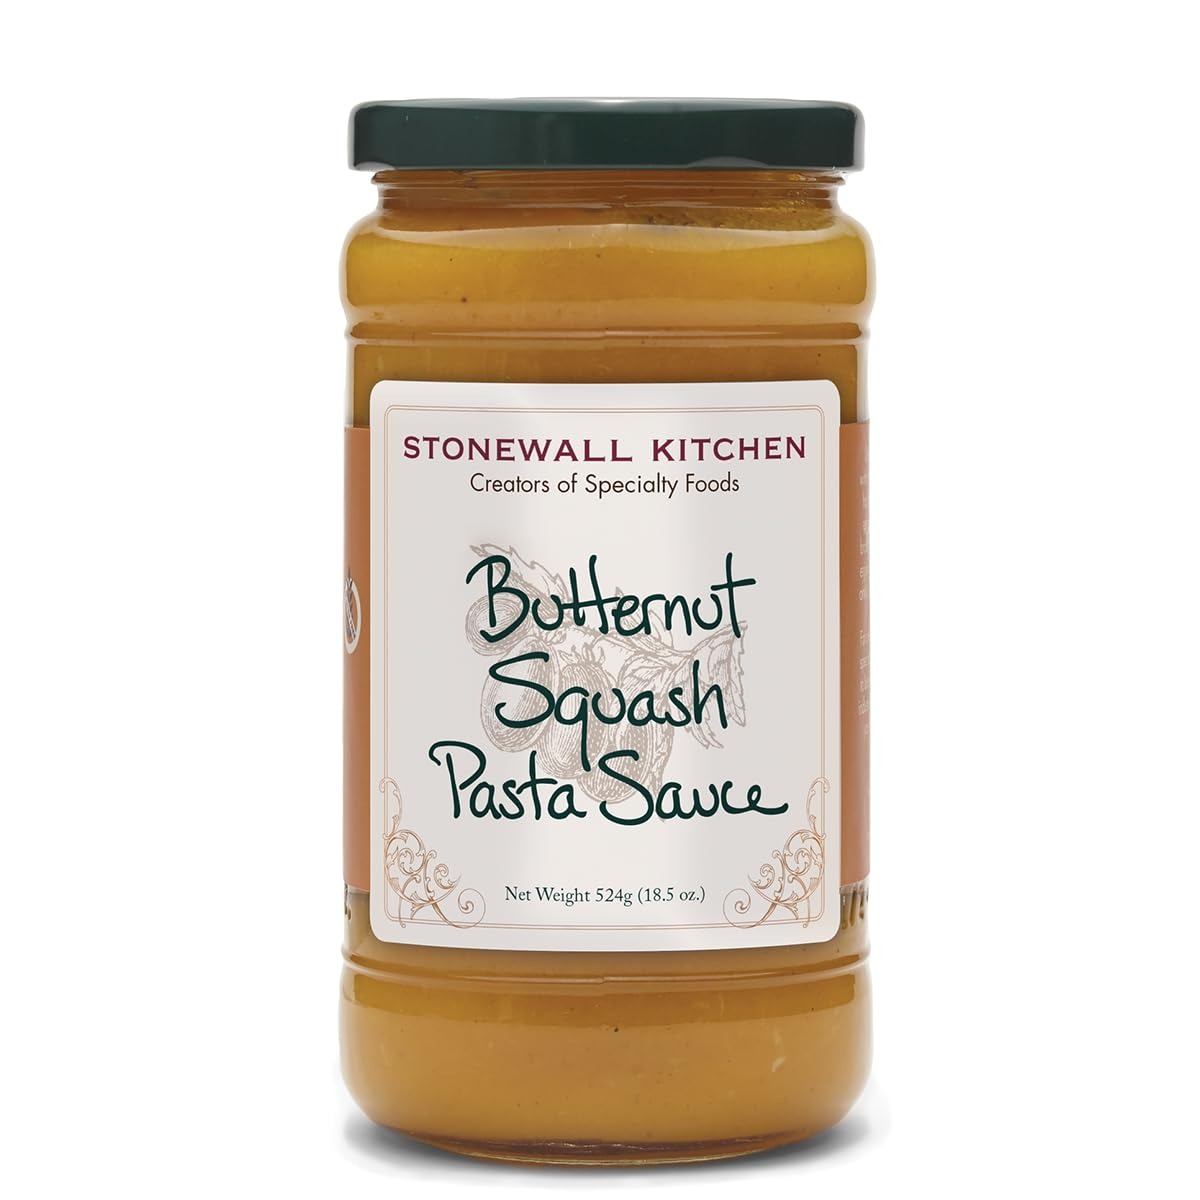
Item Name: Stonewall Kitchen Butternut Squash Pasta Sauce, 18.5 Ounces
Bullet Point 1: Stonewall Kitchen Butternut Squash Pasta Sauce, 18.5 Ounces
Bullet Point 2: A delicious twist on pasta sauce and a staple for your pantry
Bullet Point 3: This savory sauce has the delightful delicate flavor of butternut, enhanced with the sweet taste of apples and brown sugar
Bullet Point 4: Top your favorite ravioli, use in your pasta dishes or enjoy as a dip for bread
Bullet Point 5: Stonewall Kitchen Family of Brands: Our award winning line of gourmet food, home goods, and gifts are loved around the world. Featuring brands such as Legal Sea Foods, Michel Design Works, Montebello, Napa Valley Naturals, Stonewall Home, Stonewall Kitchen, Urban Accents, Vermont Coffee Company, Vermont Village, and Village Candle
Bullet Point 6: About Us: It all started in 1991 at a local farmers' market with a few dozen items that we'd finished hand-labeling only hours before. Fast-forward to today and Stonewall Kitchen is now home to an ever-growing family of like-minded lifestyle brands! Expertly made with premium ingredients, our products are the result of decades spent dreaming up, testing and producing only the very best in specialty foods and fine home living.
Value: 18.5
Unit: Ounce

Price: 16.45